Matti Rautiainen

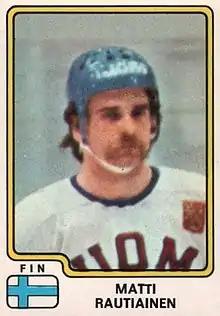

Matti Rautiainen (born 7 October 1955) is a Finnish ice hockey player. He competed in the men's tournament at the 1976 Winter Olympics.